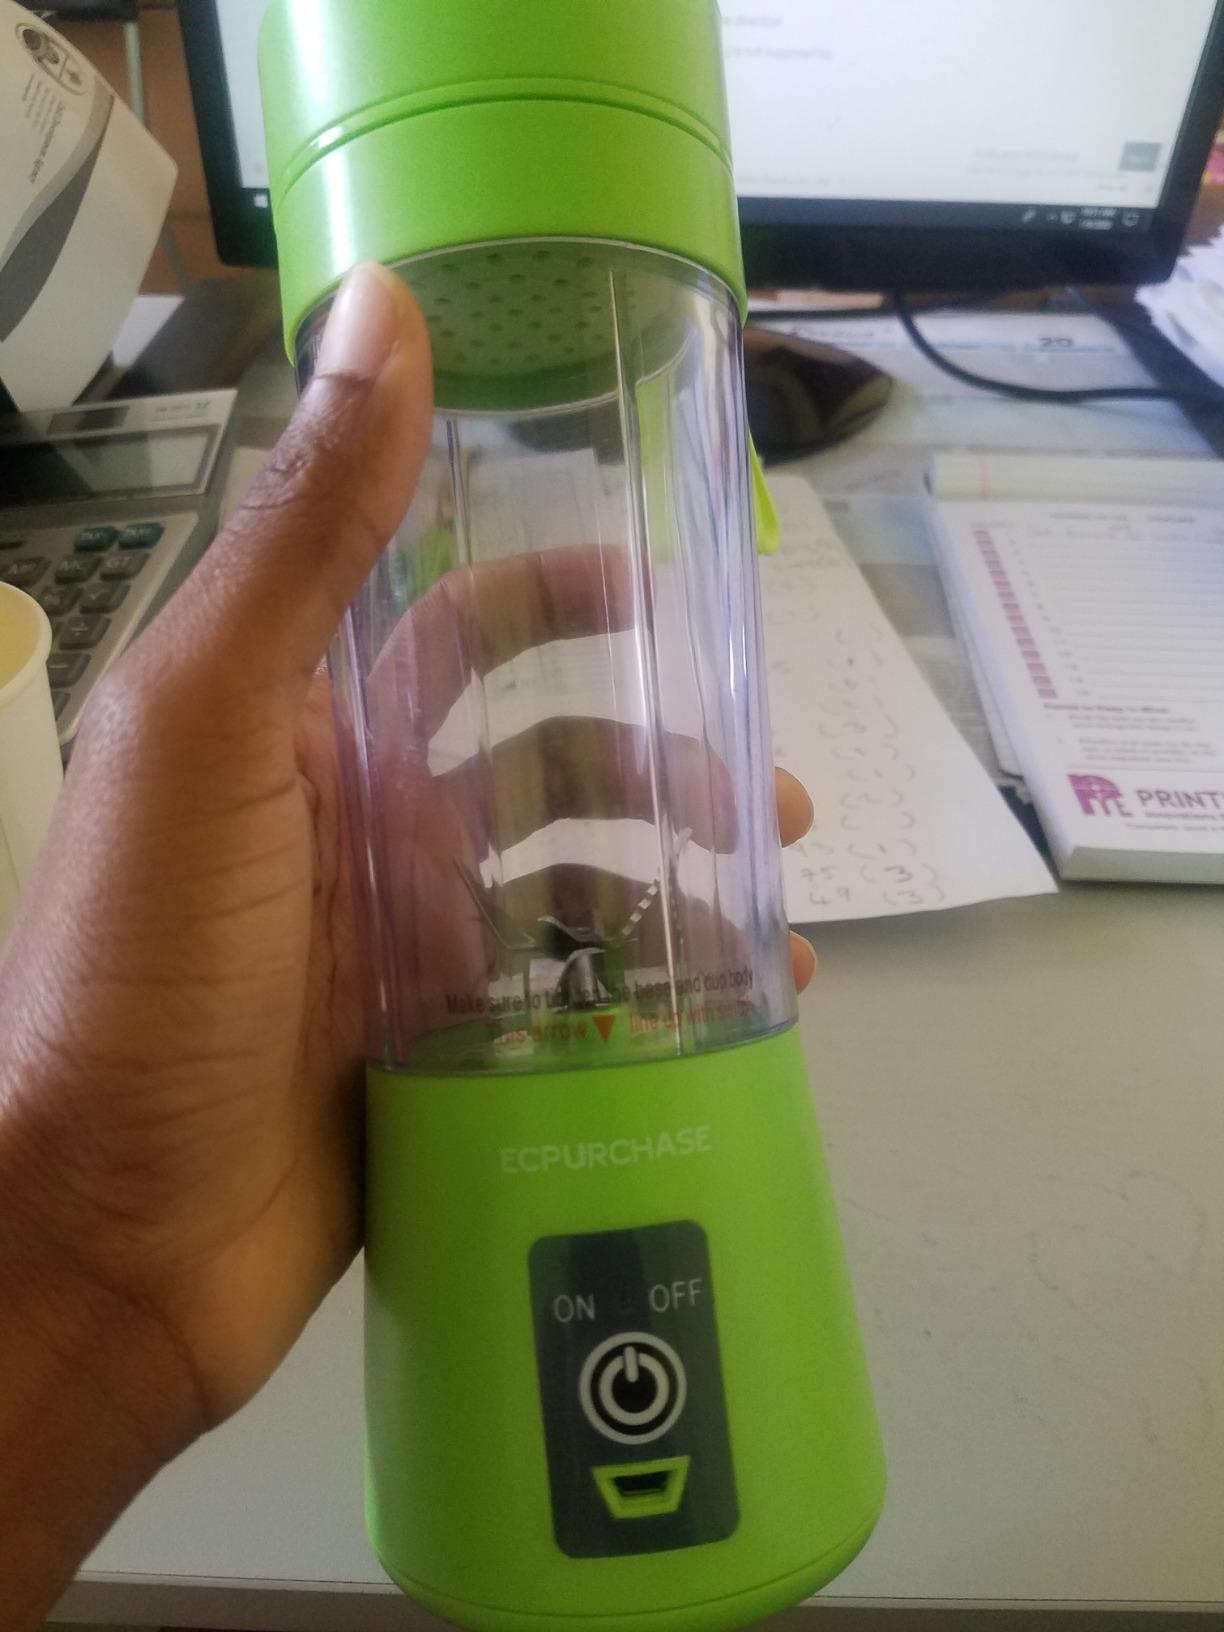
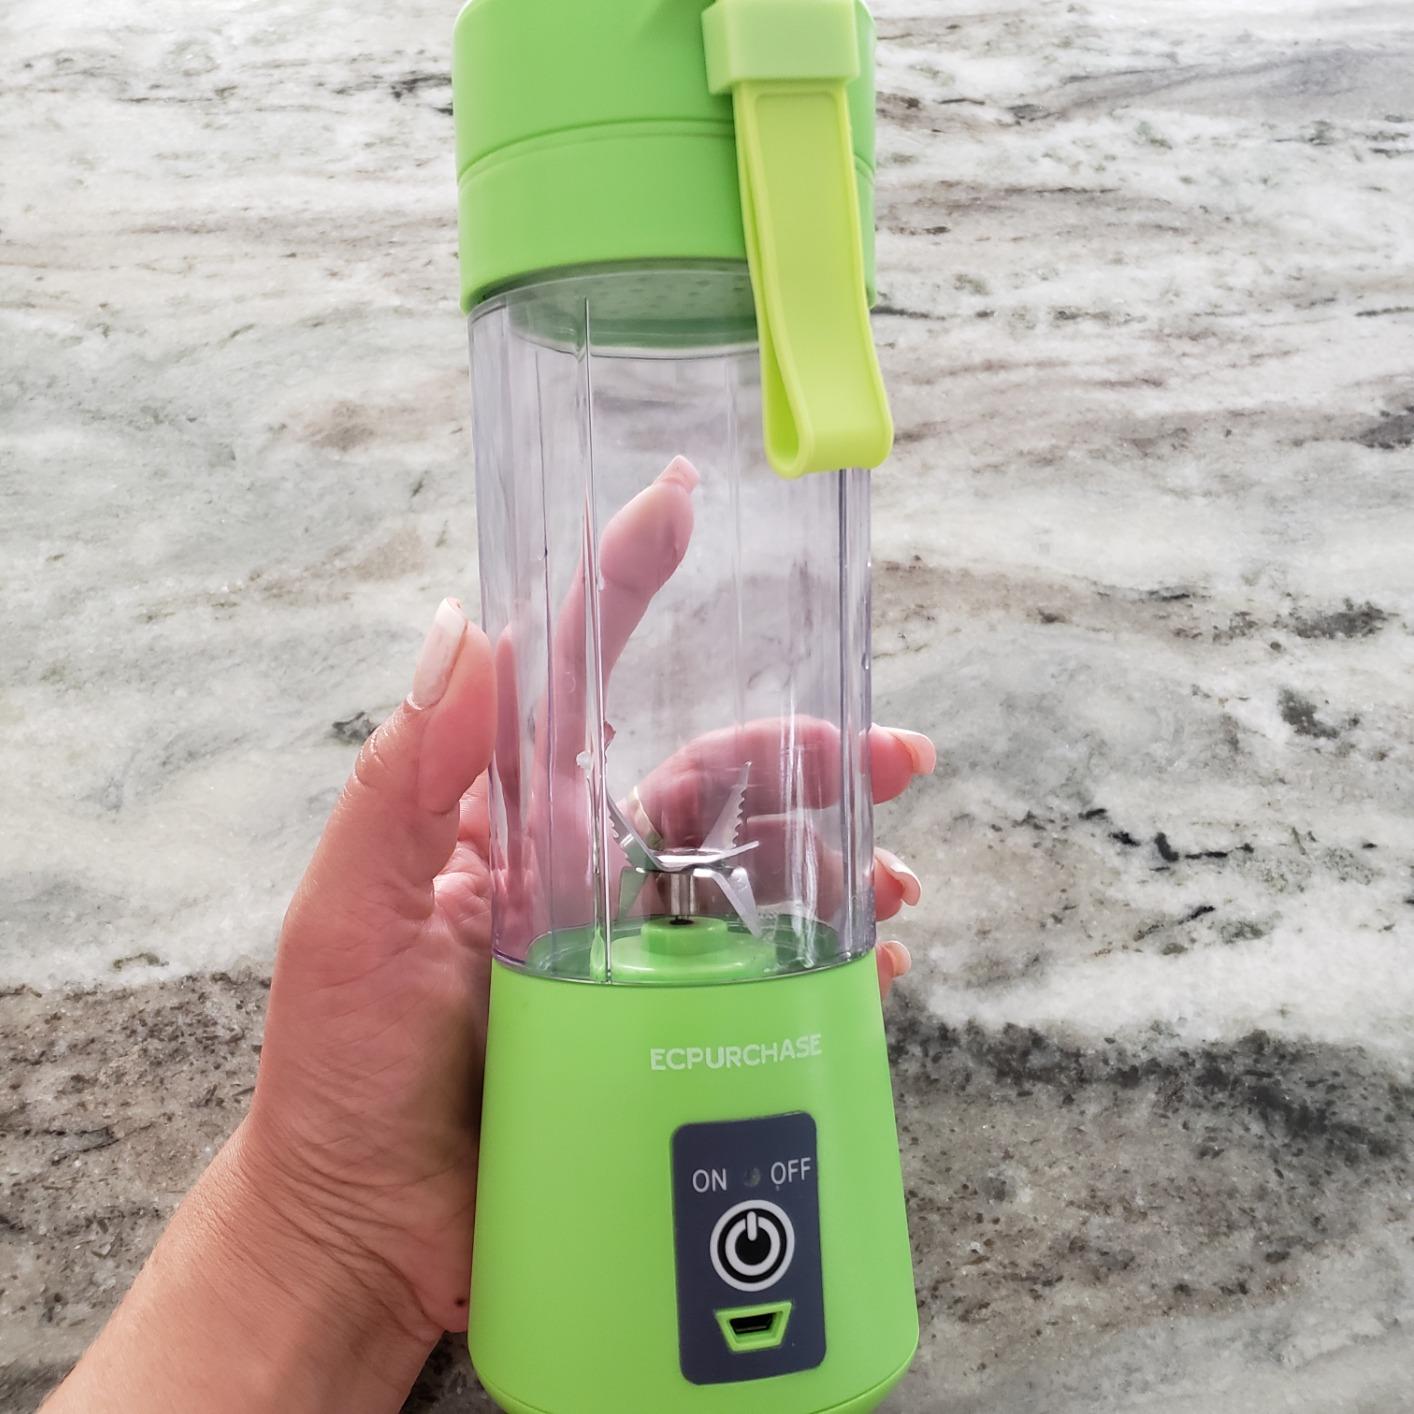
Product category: items_blender
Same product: yes